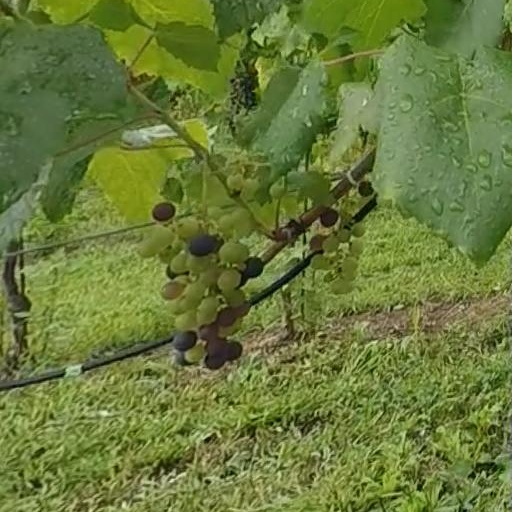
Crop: grape